Roman Catholic Diocese of Bridgeport

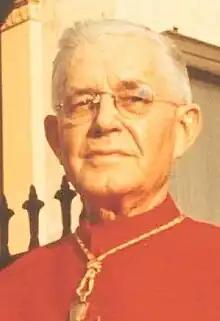
Cardinal Sheehan (2014)

The first Catholic church in Connecticut was established in 1829 in Hartford. In 1830, James Fitton celebrated mass in Bridgeport in the home of James McCullough on Middle Street. From 1832 to 1837, James McDermot visited Hartford from New Haven. He said mass at the Farrell residence, also on Middle Street. By 1835, the rector of the New Haven church estimated there were 720 Catholics in Fairfield County, with Bridgeport home of the biggest community, about 100 people. McDermot was followed by James Smyth, also from New Haven.